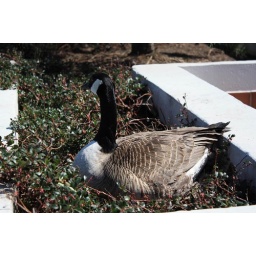
A Canada Goose resting in a flower bed